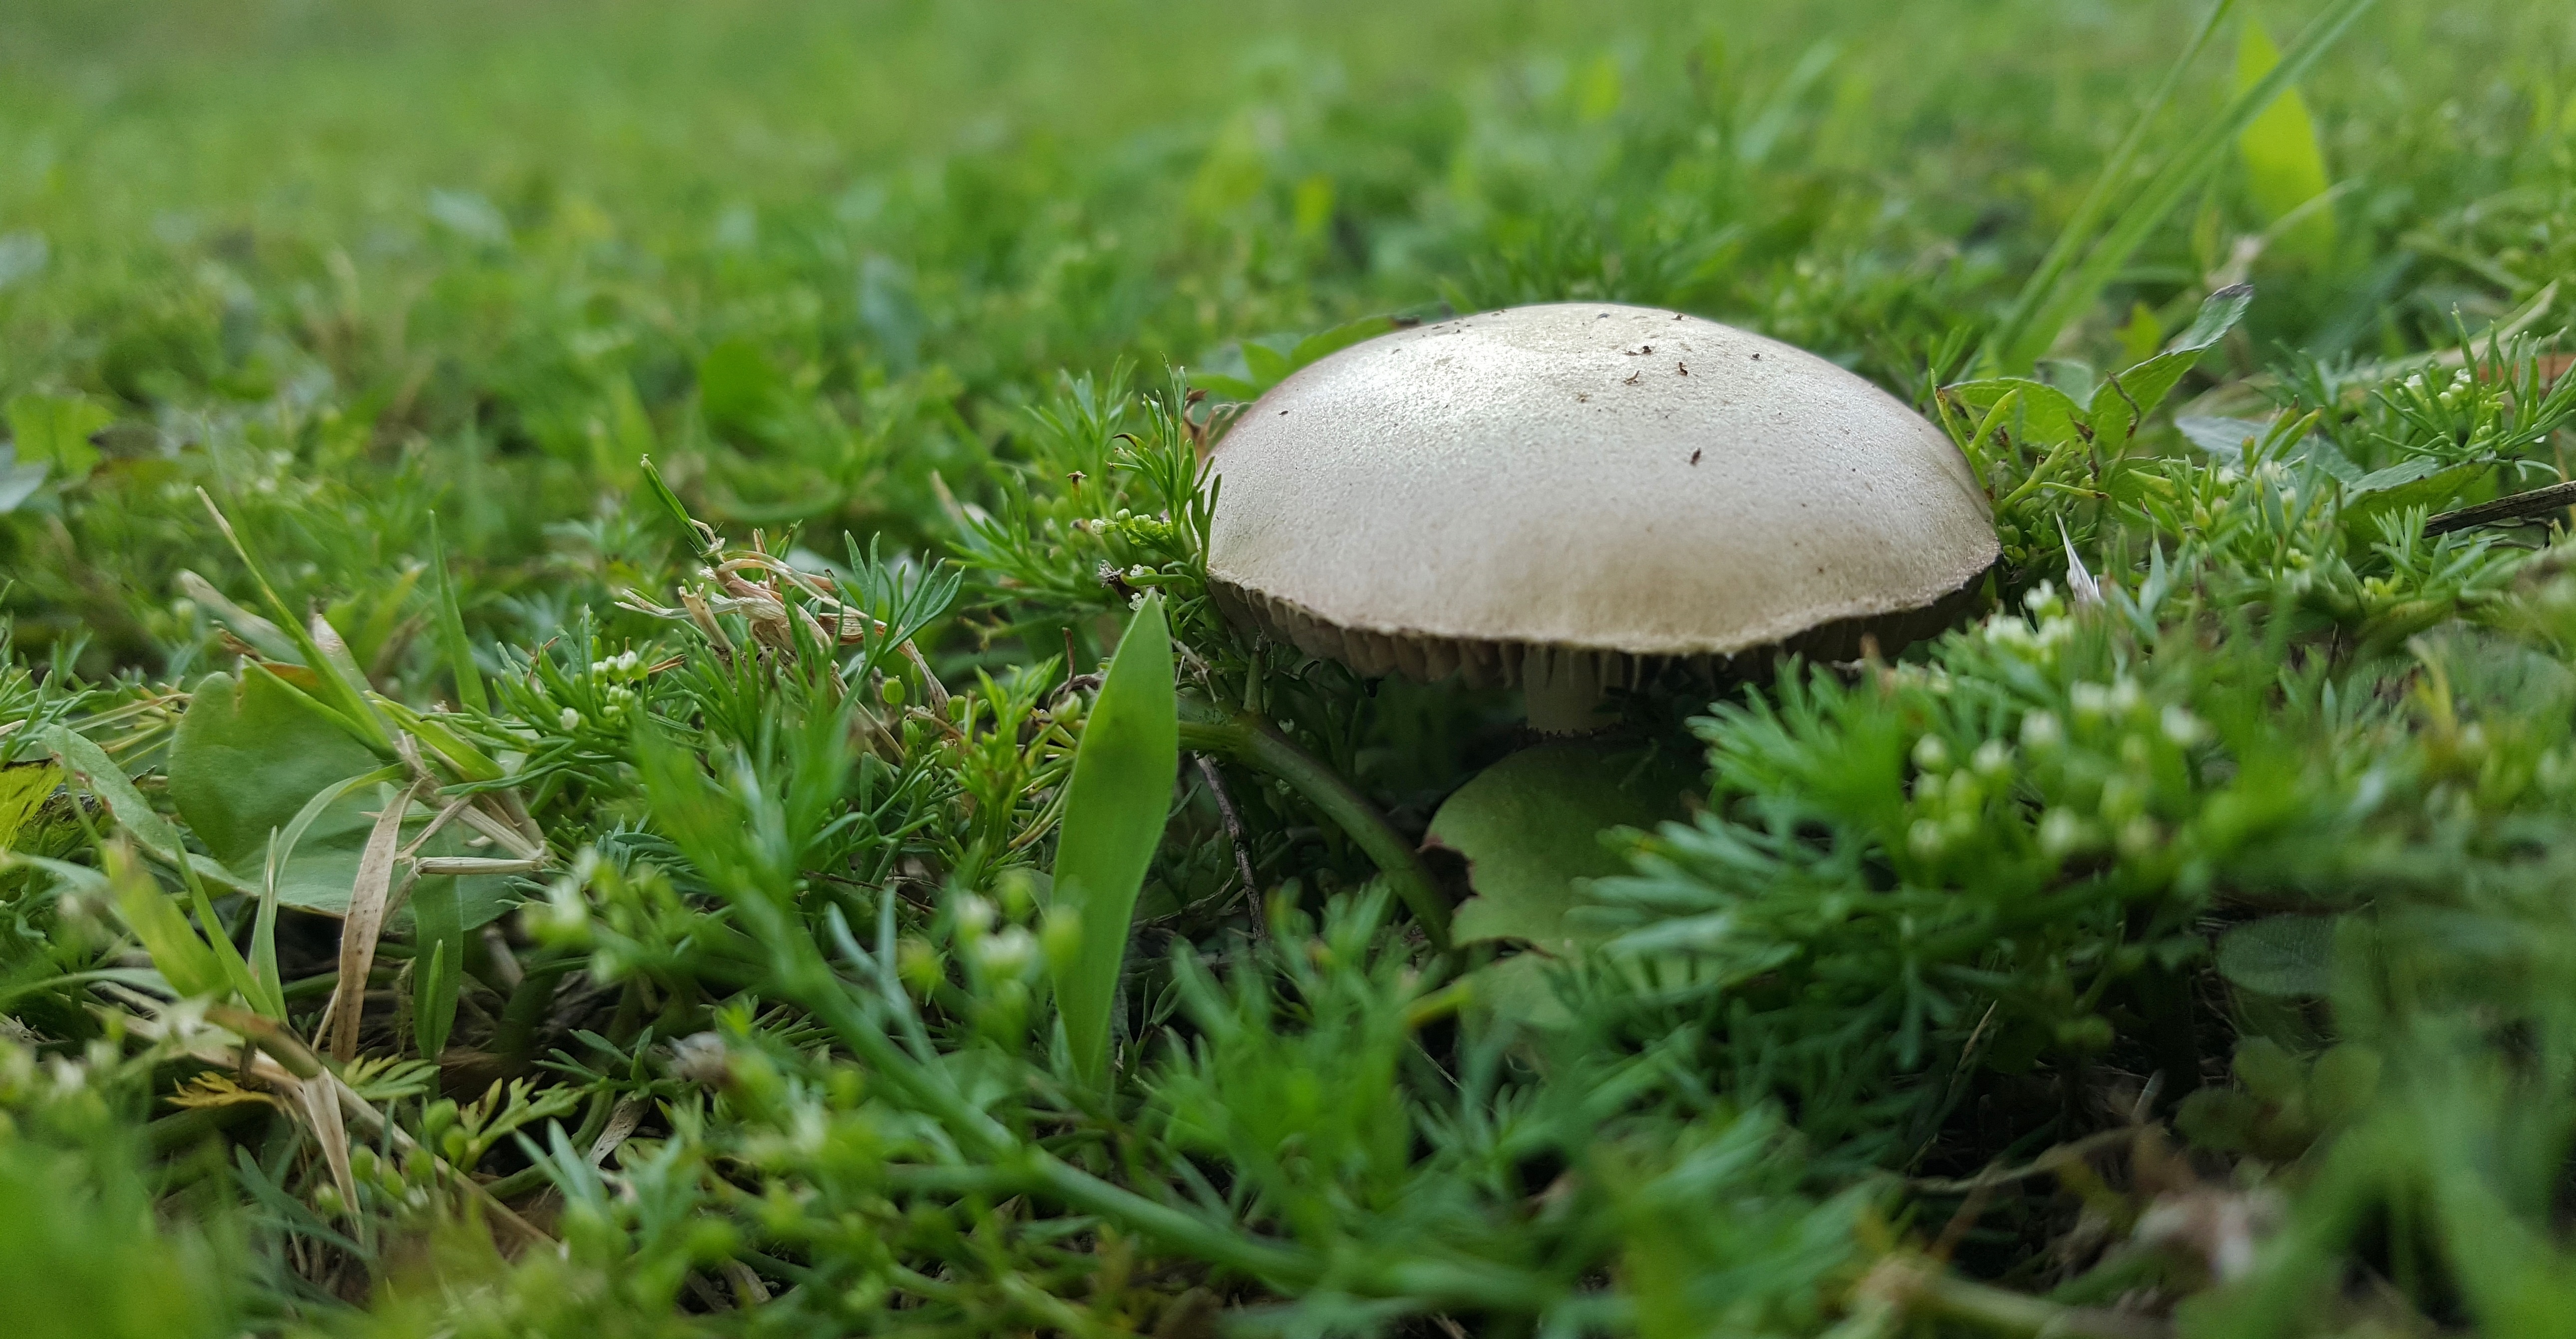
nature, grass, plant, lawn, meadow, green, grow, soil, botany, mushroom, toadstool, flora, fauna, close up, fungus, fungi, mycology, cap, woodland, habitat, agaric, bolete, agaricus, macro photography, edible mushroom, ground level, agaricales, natural environment, medicinal mushroom, agaricomycetes, agaricaceae, champignon mushroom, penny bun